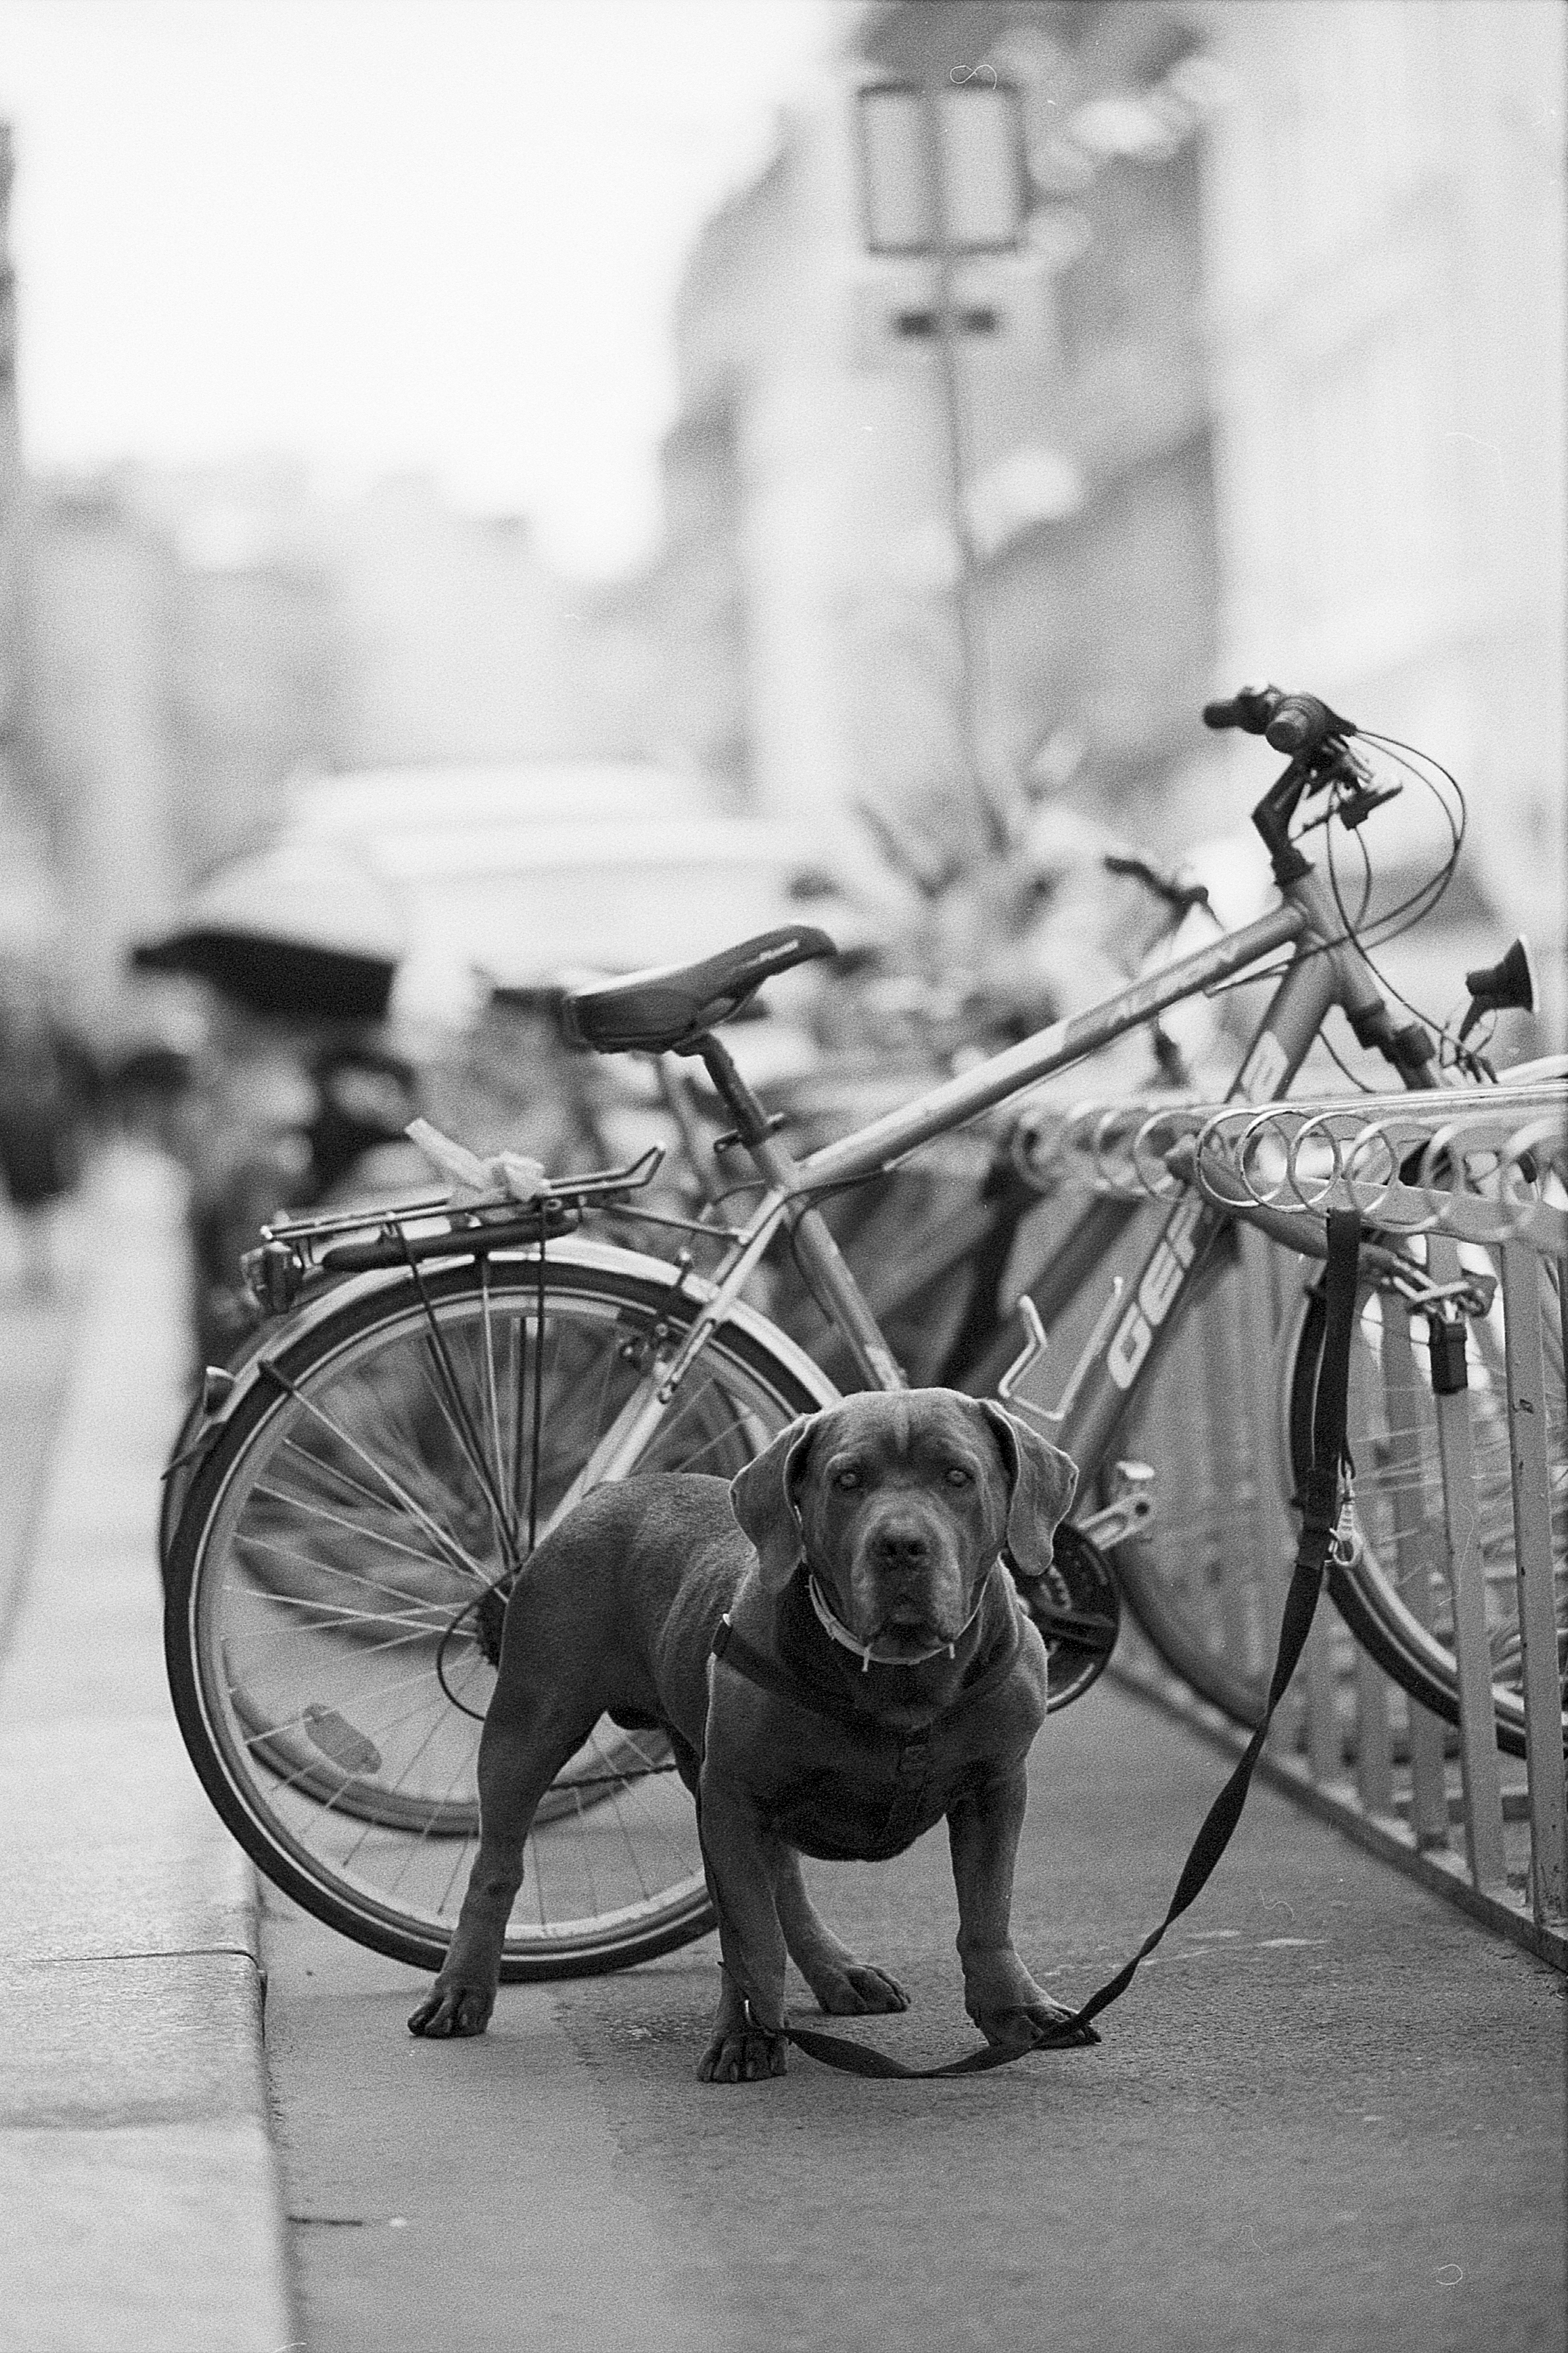
black and white, road, white, street, photography, bicycle, dog, film, vehicle, canon, black, monochrome, storage, 35mm, photograph, f2, 135mm, ilford, guard, lc29, fp4, eos3, redring, llens, monochrome photography, dog like mammal